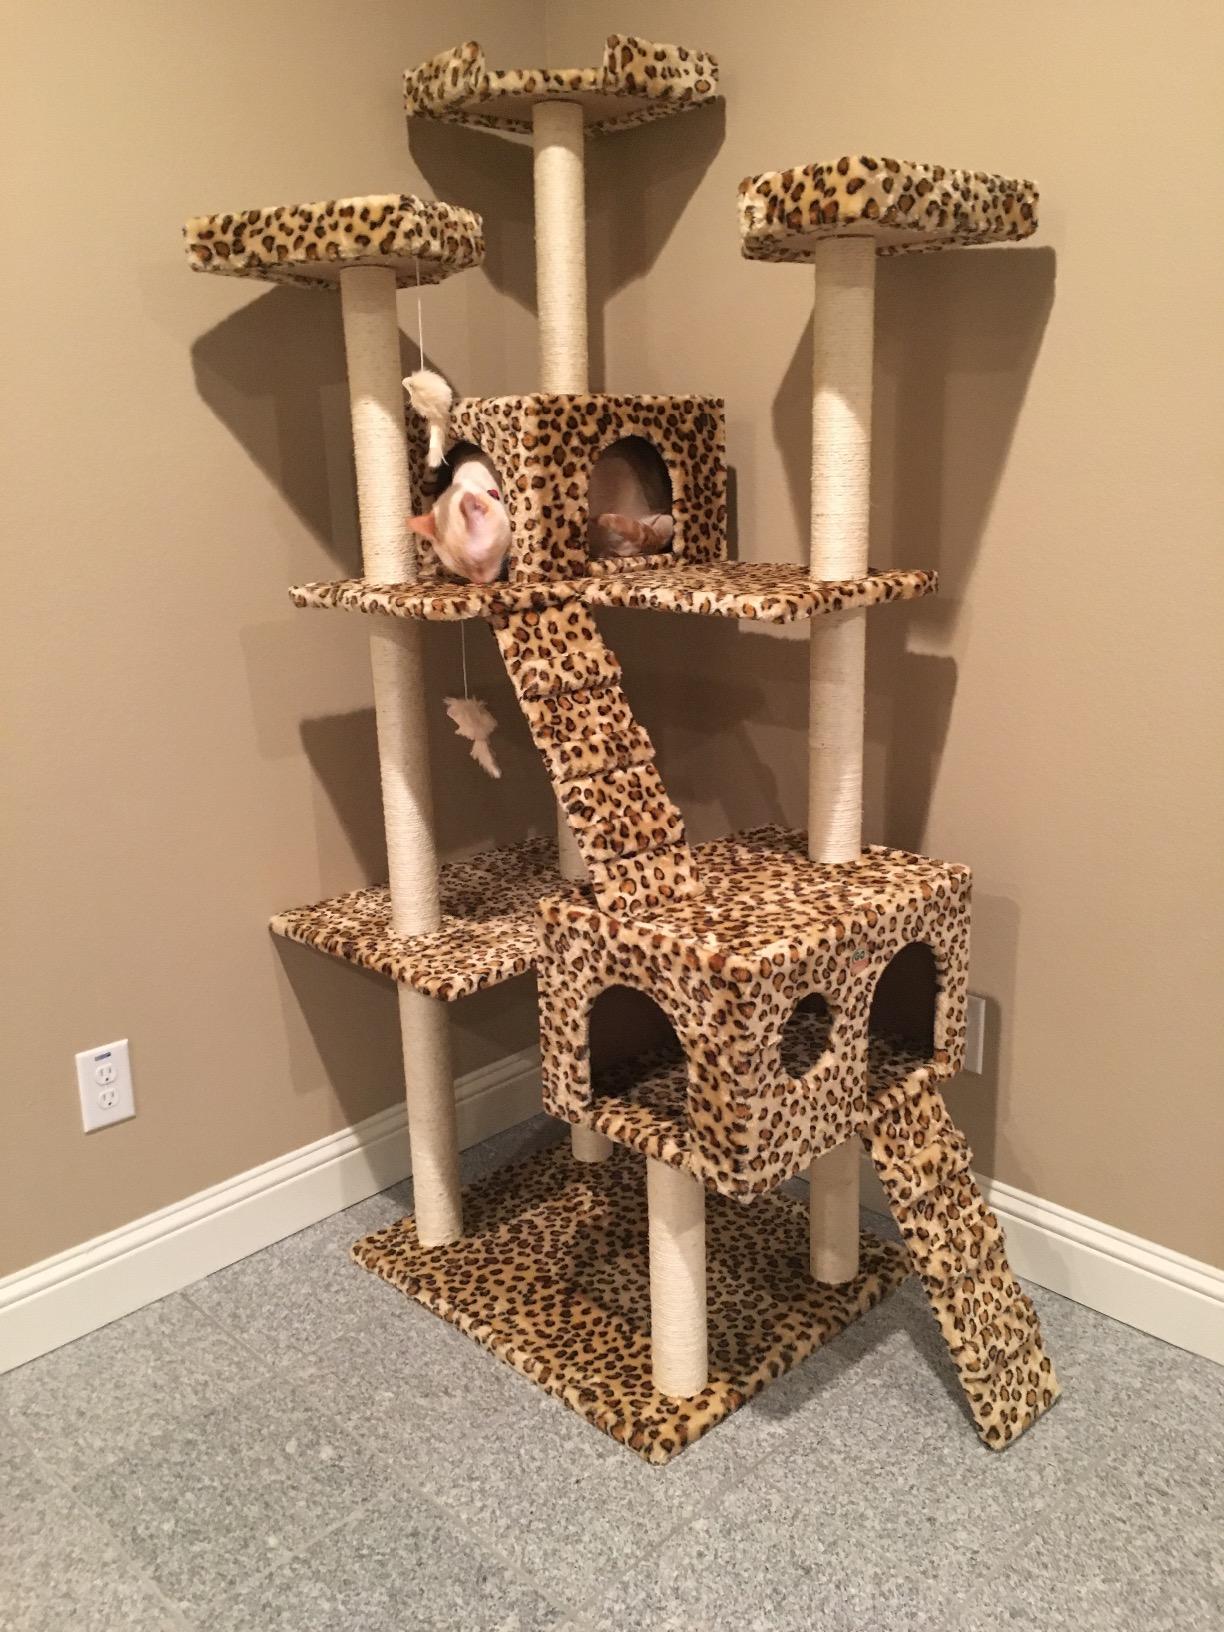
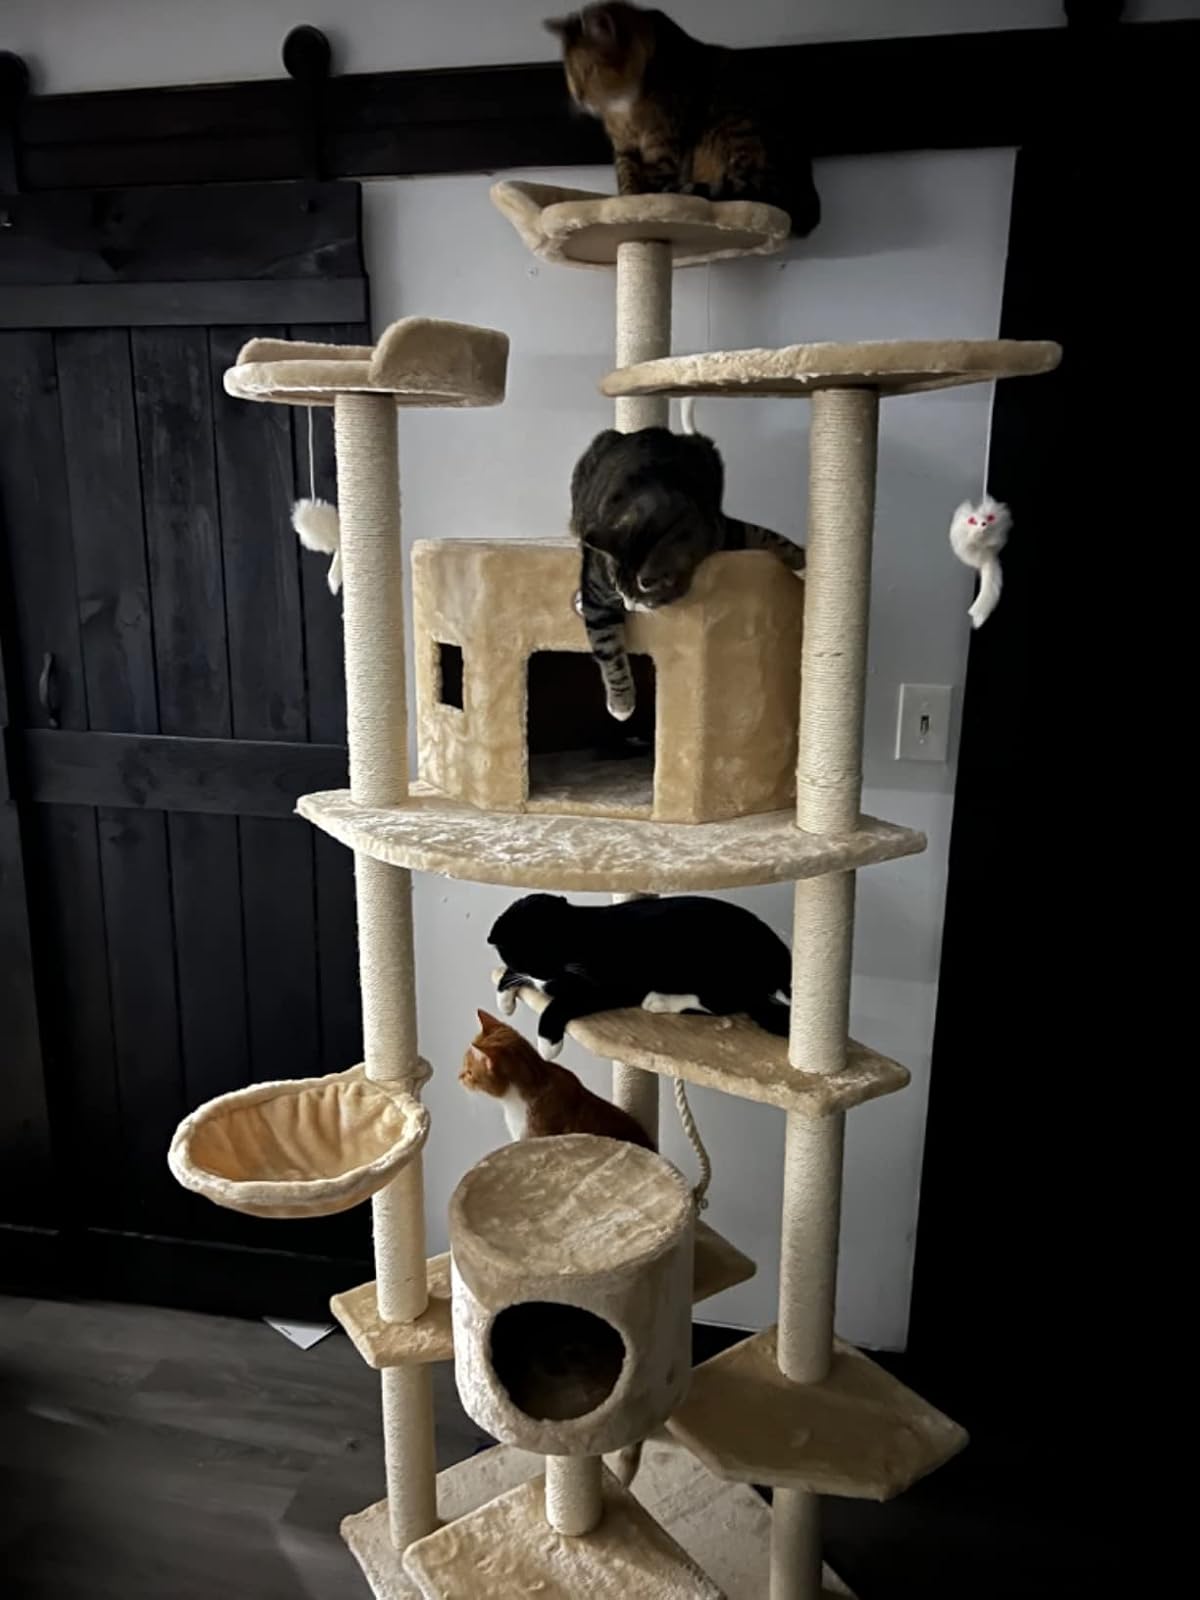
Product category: items_cat tree
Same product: no